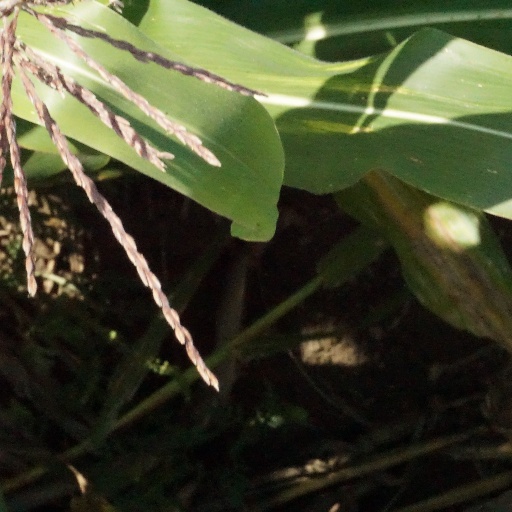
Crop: maize; corn